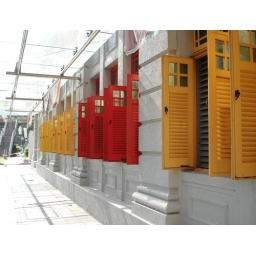
This building has many colorful windows. Actually there are more than 2 colors. Taken near City Hall area, Singapore.